Pasi Ikonen

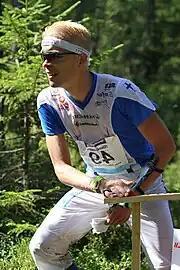
Ikonen in 2010

Pasi Ikonen (30 June 1980 – 3 August 2024) was a Finnish orienteering competitor, winner of the middle distance at the 2001 World Orienteering Championships. His other achievements include two individual silver medals at the world championships, and medals at the World Games and the European championships.